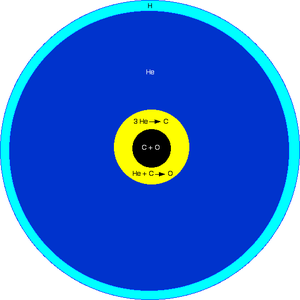
Une étoile sous-naine de type O est une étoile chaude, mais de faible masse. Les étoiles sous-naines de type O sont beaucoup moins lumineuses que les étoiles bleues de la séquence principale normales, mais leur luminosité est environ 10 à 100 fois supérieure à celle du Soleil et leur masse est environ deux fois moins importante que celle du Soleil. Leur température est comprise entre 40 000 et 100 000 K. L'hélium ionisé est bien visible sur leur spectre. L'accélération gravitationnelle, exprimée en log « g », est comprise entre 4,0 et 6,5. Beaucoup d'étoiles sdO se déplacent à grande vitesse à travers la Voie lactée et sont identifiées à des latitudes galactiques élevées.